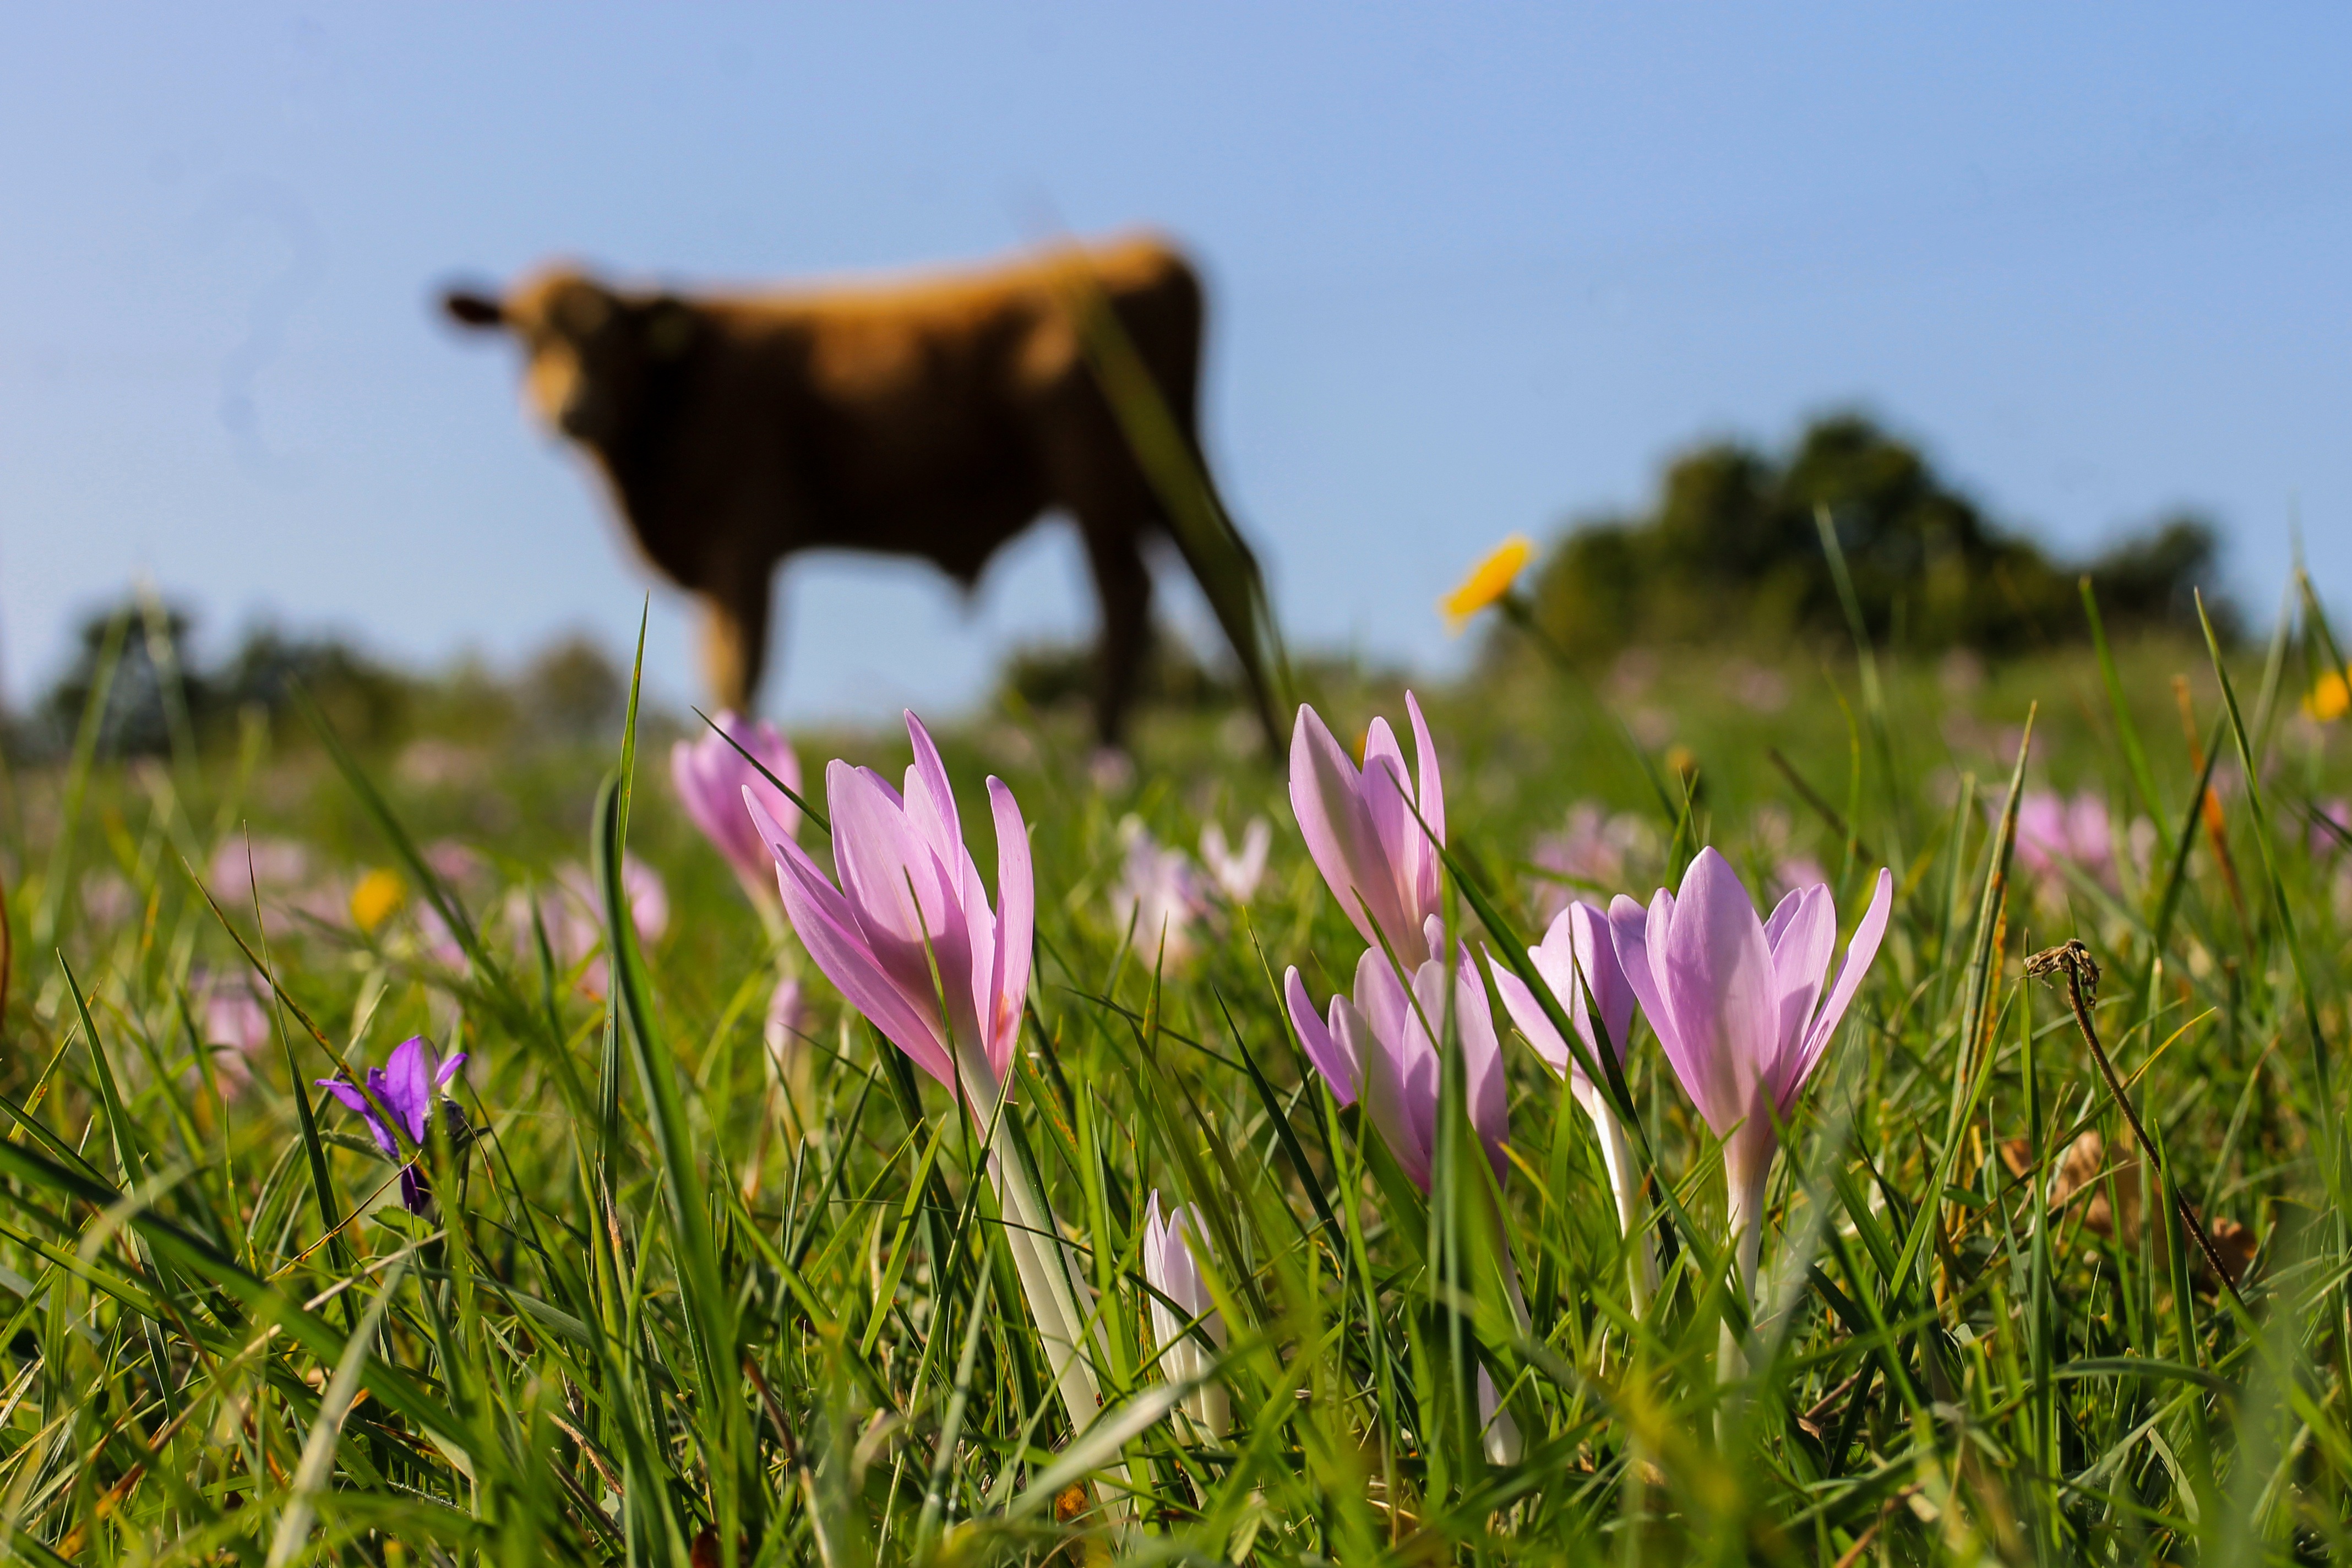
landscape, nature, grass, plant, field, meadow, prairie, flower, animal, cow, pasture, grazing, flora, fauna, wildflower, grassland, serenity, saffron, habitat, rural area, flowering plant, natural environment, grass family, land plant, legally protected